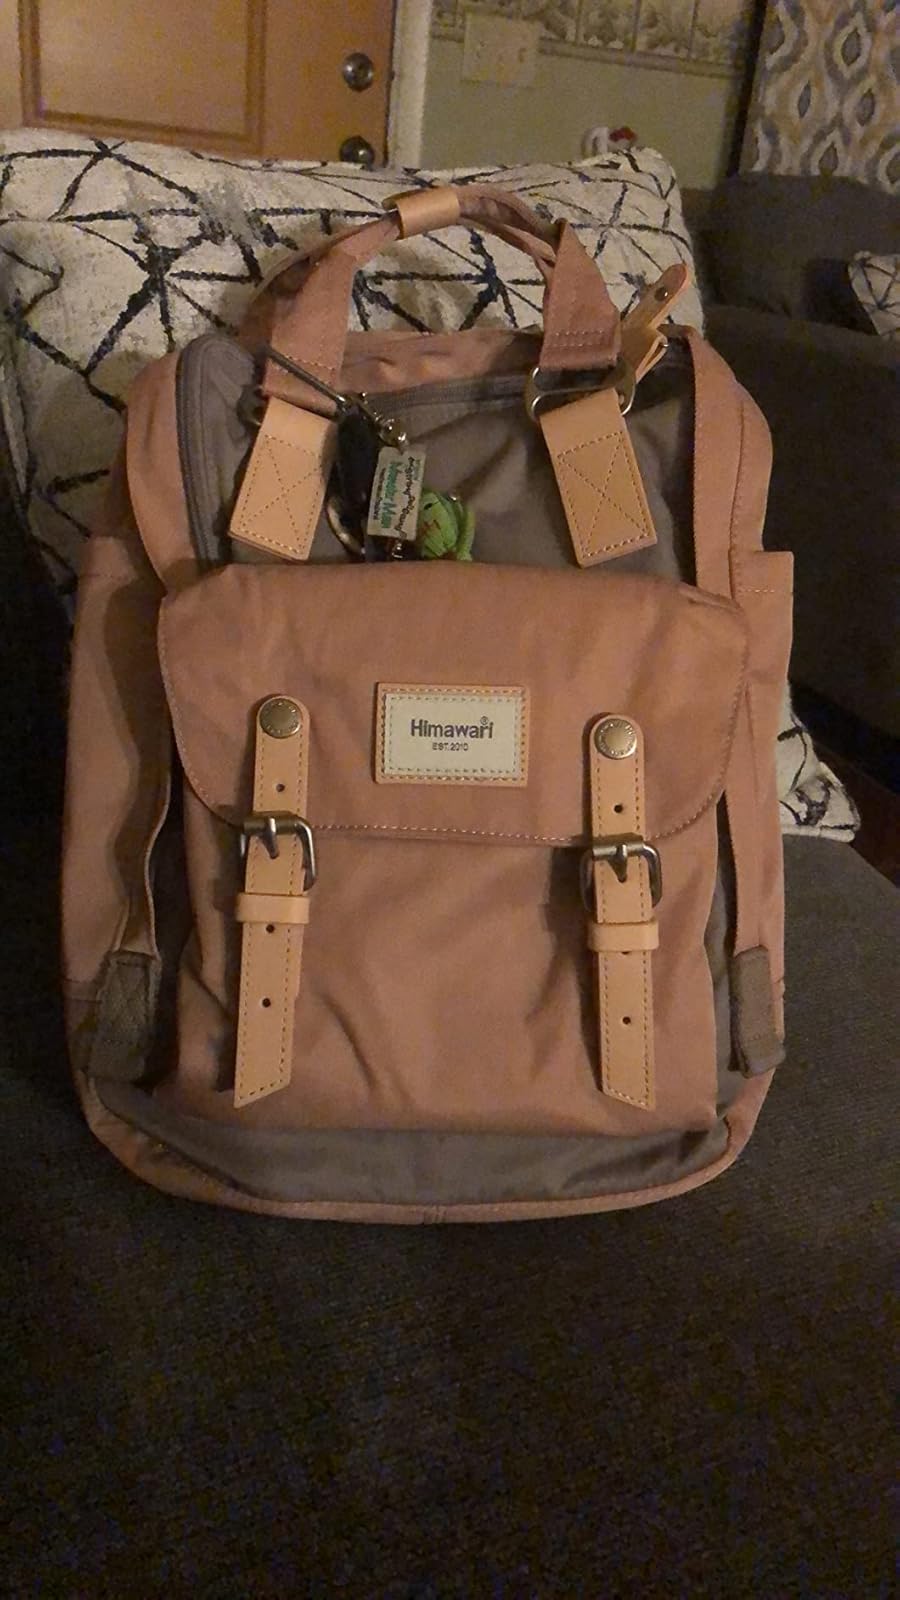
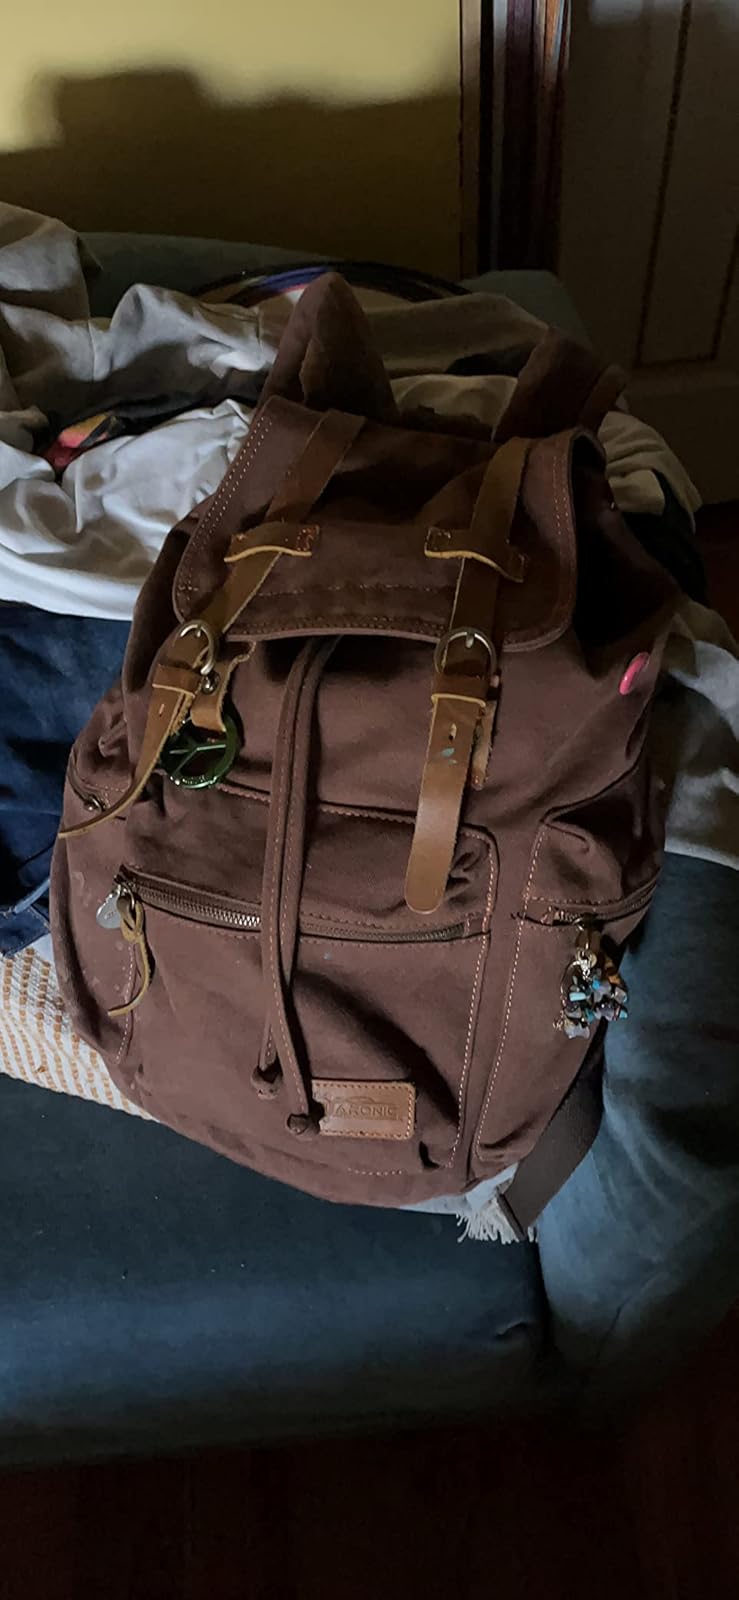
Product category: bag
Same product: no